Dinópolis

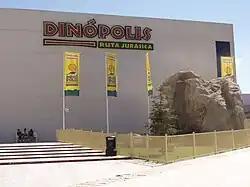
Dinópolis Teruel

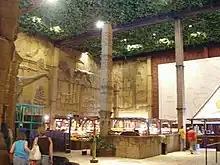
The entrance hall.

Dinópolis, located in Teruel, Spain, is one of the largest museums of paleontology in the world. It also includes some attractions, restaurants and shows. The museum comprises three main exhibition halls and a research laboratory.